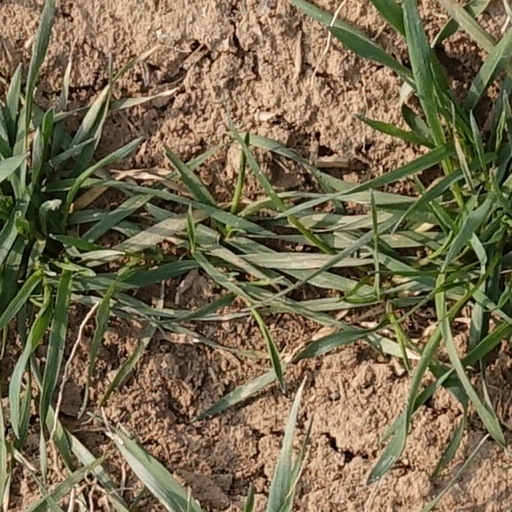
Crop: wheat